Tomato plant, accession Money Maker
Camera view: horizontal (90 deg, fisheye); turntable rotation: 0 degrees
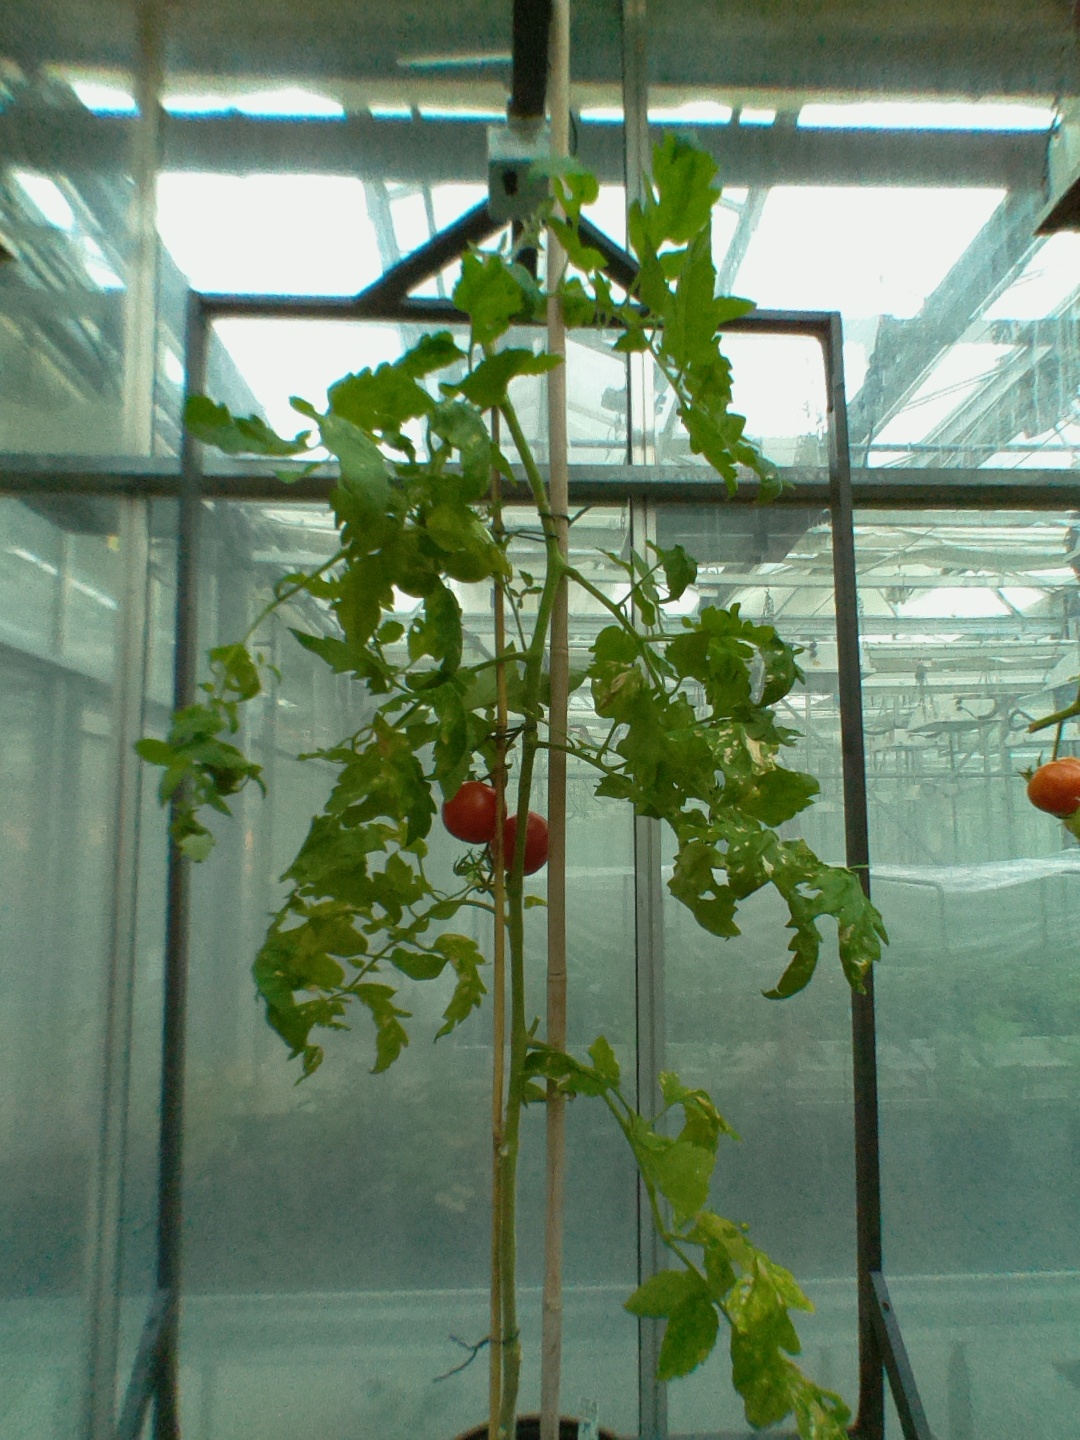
BBCH growth stage 85: 50%-60% of fruits show typical fully ripe color